Mark Webbink

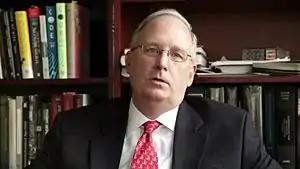
Webbink in 2010

Mark Webbink is an American lawyer and visiting professor of law at New York Law School (NYLS). At NYLS, Webbink serves as the executive director of the Center for Patent Innovations, the home of the Peer-to-Patent program.